Anarchism

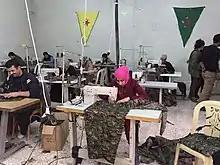
Rojava's support efforts for workers to form cooperatives is exemplified in this sewing cooperative.

During the French Revolution, partisan groups such as the Enragés and the saw a turning point in the fermentation of anti-state and federalist sentiments. The first anarchist currents developed throughout the 19th century as William Godwin espoused philosophical anarchism in England, morally delegitimising the state, Max Stirner's thinking paved the way to individualism and Pierre-Joseph Proudhon's theory of mutualism found fertile soil in France. By the late 1870s, various anarchist schools of thought had become well-defined and a wave of then-unprecedented globalisation occurred from 1880 to 1914. This era of classical anarchism lasted until the end of the Spanish Civil War and is considered the golden age of anarchism.